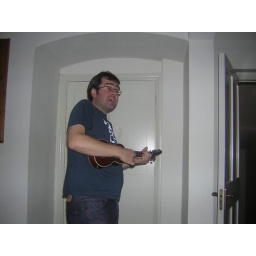
MJ Hibbett live in Bristol - red and white sockets